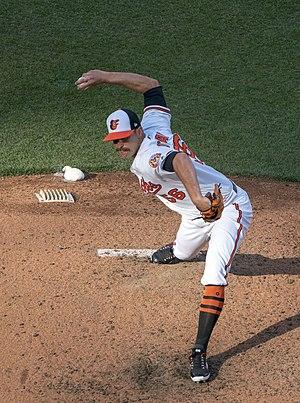
Darren Christopher O'Day est un lanceur de relève droitier des Orioles de Baltimore de la Ligue majeure de baseball.